Fort Worth Convention Center

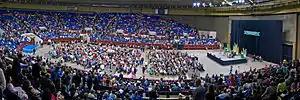

The complex was proposed by county officials in 1961 as a competitor to the Dallas Convention Center and approved in 1967. Over 14 city blocks (previously known as "Hell's Half Acre") were demolished to make way for the new facility that opened in 1968. The building is noted for the indoor arena, resembling a flying saucer. In 1997 the City of Fort Worth purchased the facilities and properties, changing the complex's name to the Fort Worth Convention Center. In 2000 the JFK Theatre was demolished to make way for the Water Garden Events Plaza. In 2014 the city proposed to demolish the aging arena for an additional meeting space.